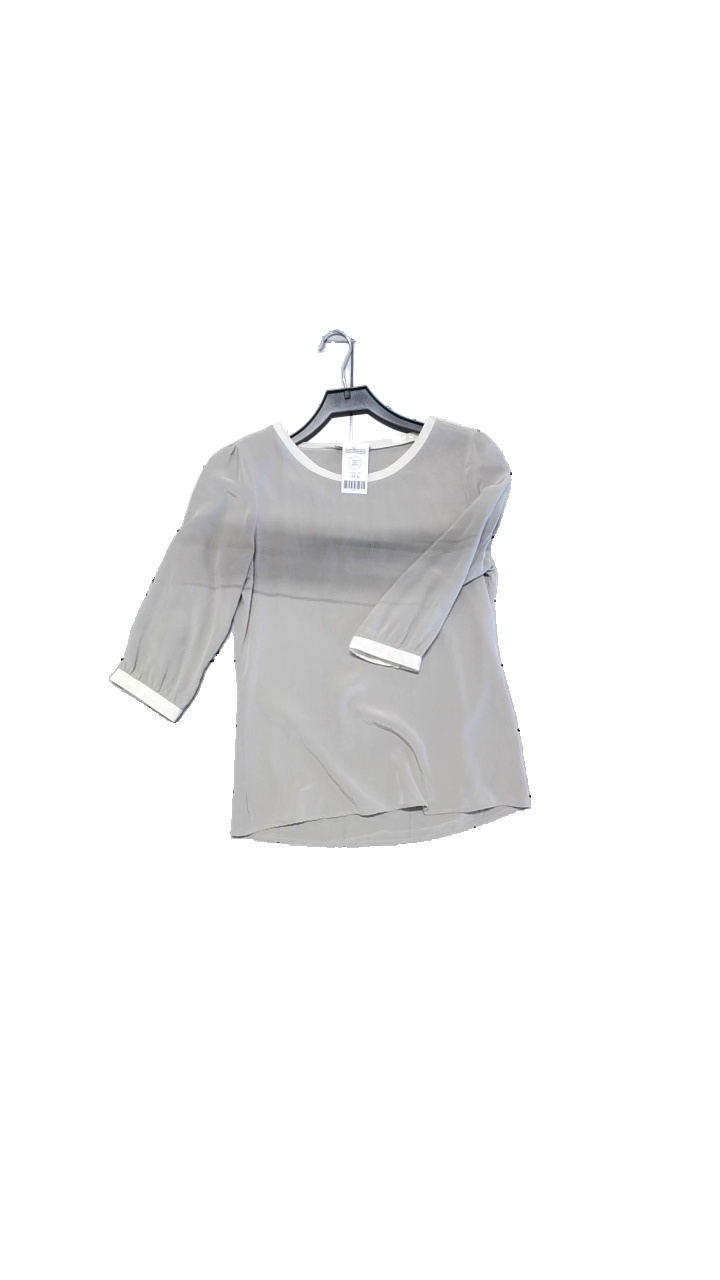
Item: Blouse (Ladies)
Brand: Stenströms (skjorta)
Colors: White, Grey
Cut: Regular, Loose
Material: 100% polyester
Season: All
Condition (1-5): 5
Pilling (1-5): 4
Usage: Reuse
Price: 100-150